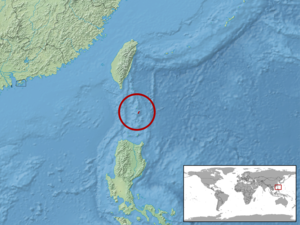
Draco jareckii est une espèce de sauriens de la famille des Agamidae.